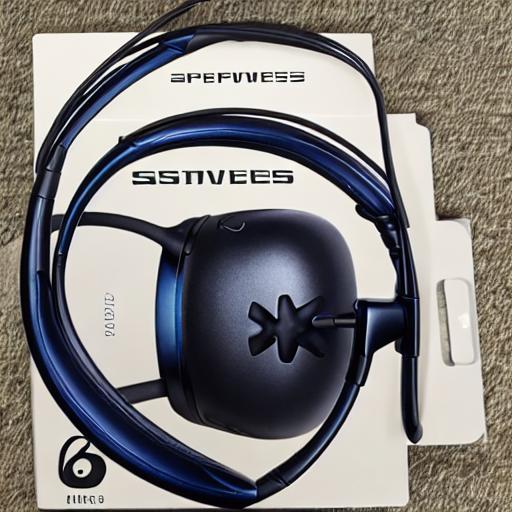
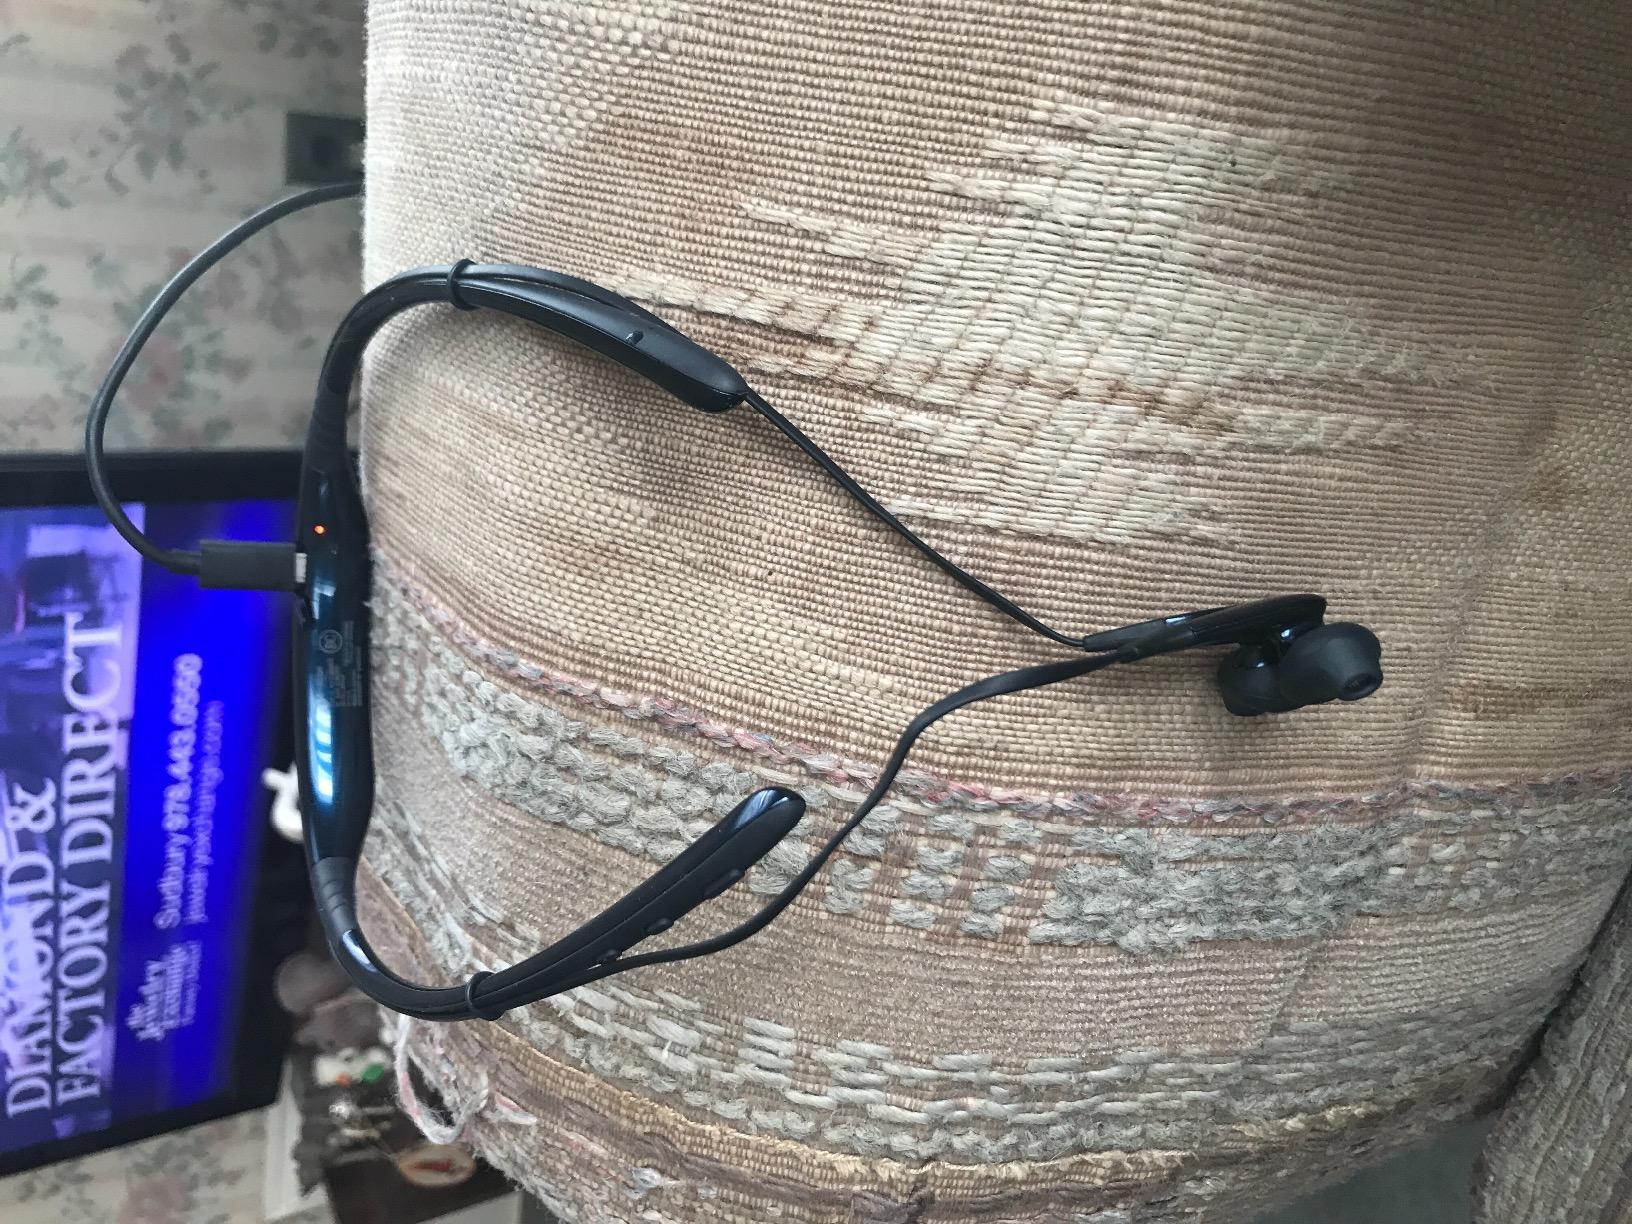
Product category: headphones
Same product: no